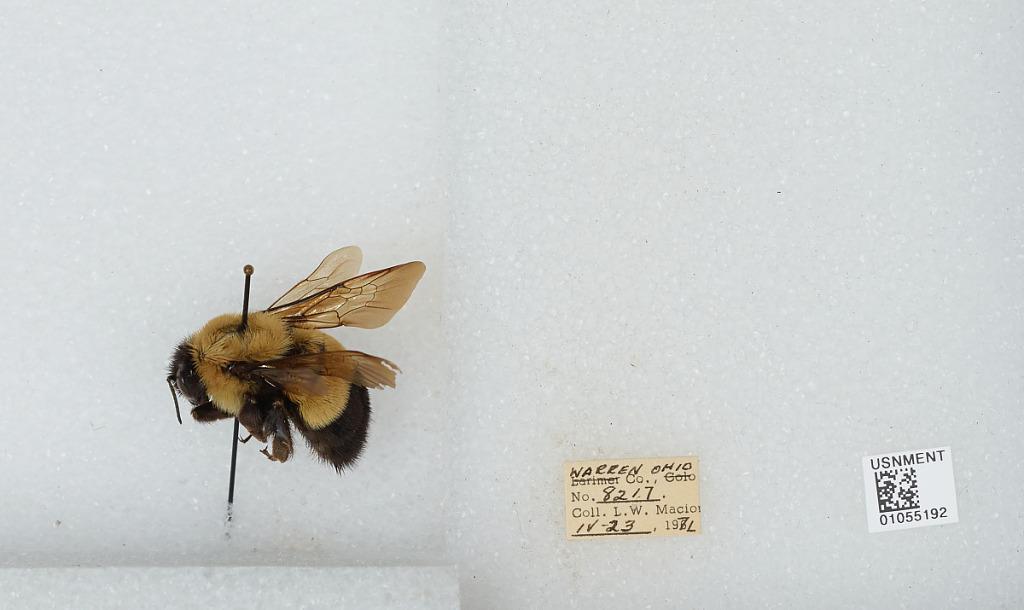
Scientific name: Bombus (Bombus) affinis Cresson
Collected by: L. Macior
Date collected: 1971-4-23
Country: United States
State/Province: Ohio
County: Warren
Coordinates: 39.4242, -84.1856